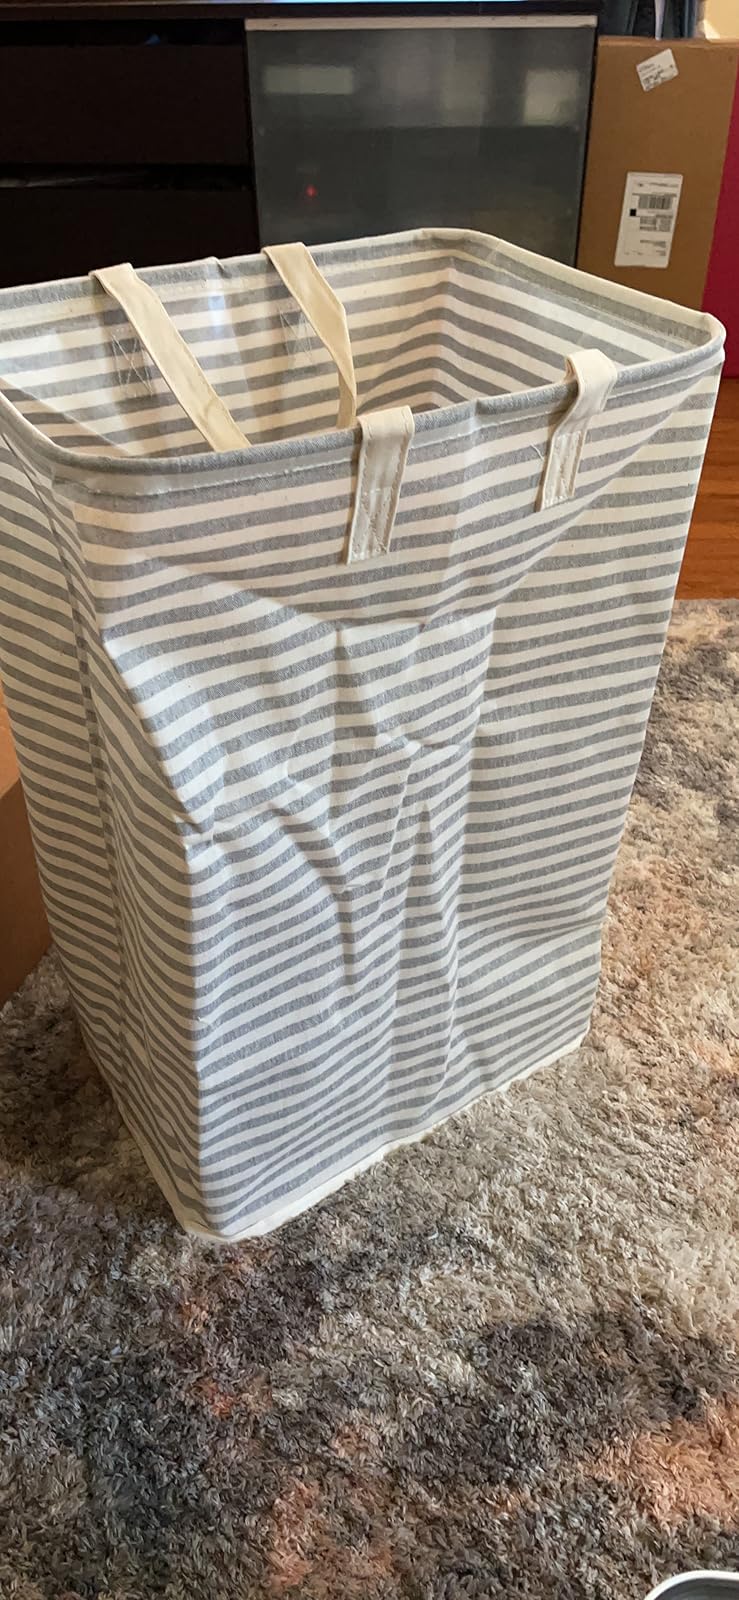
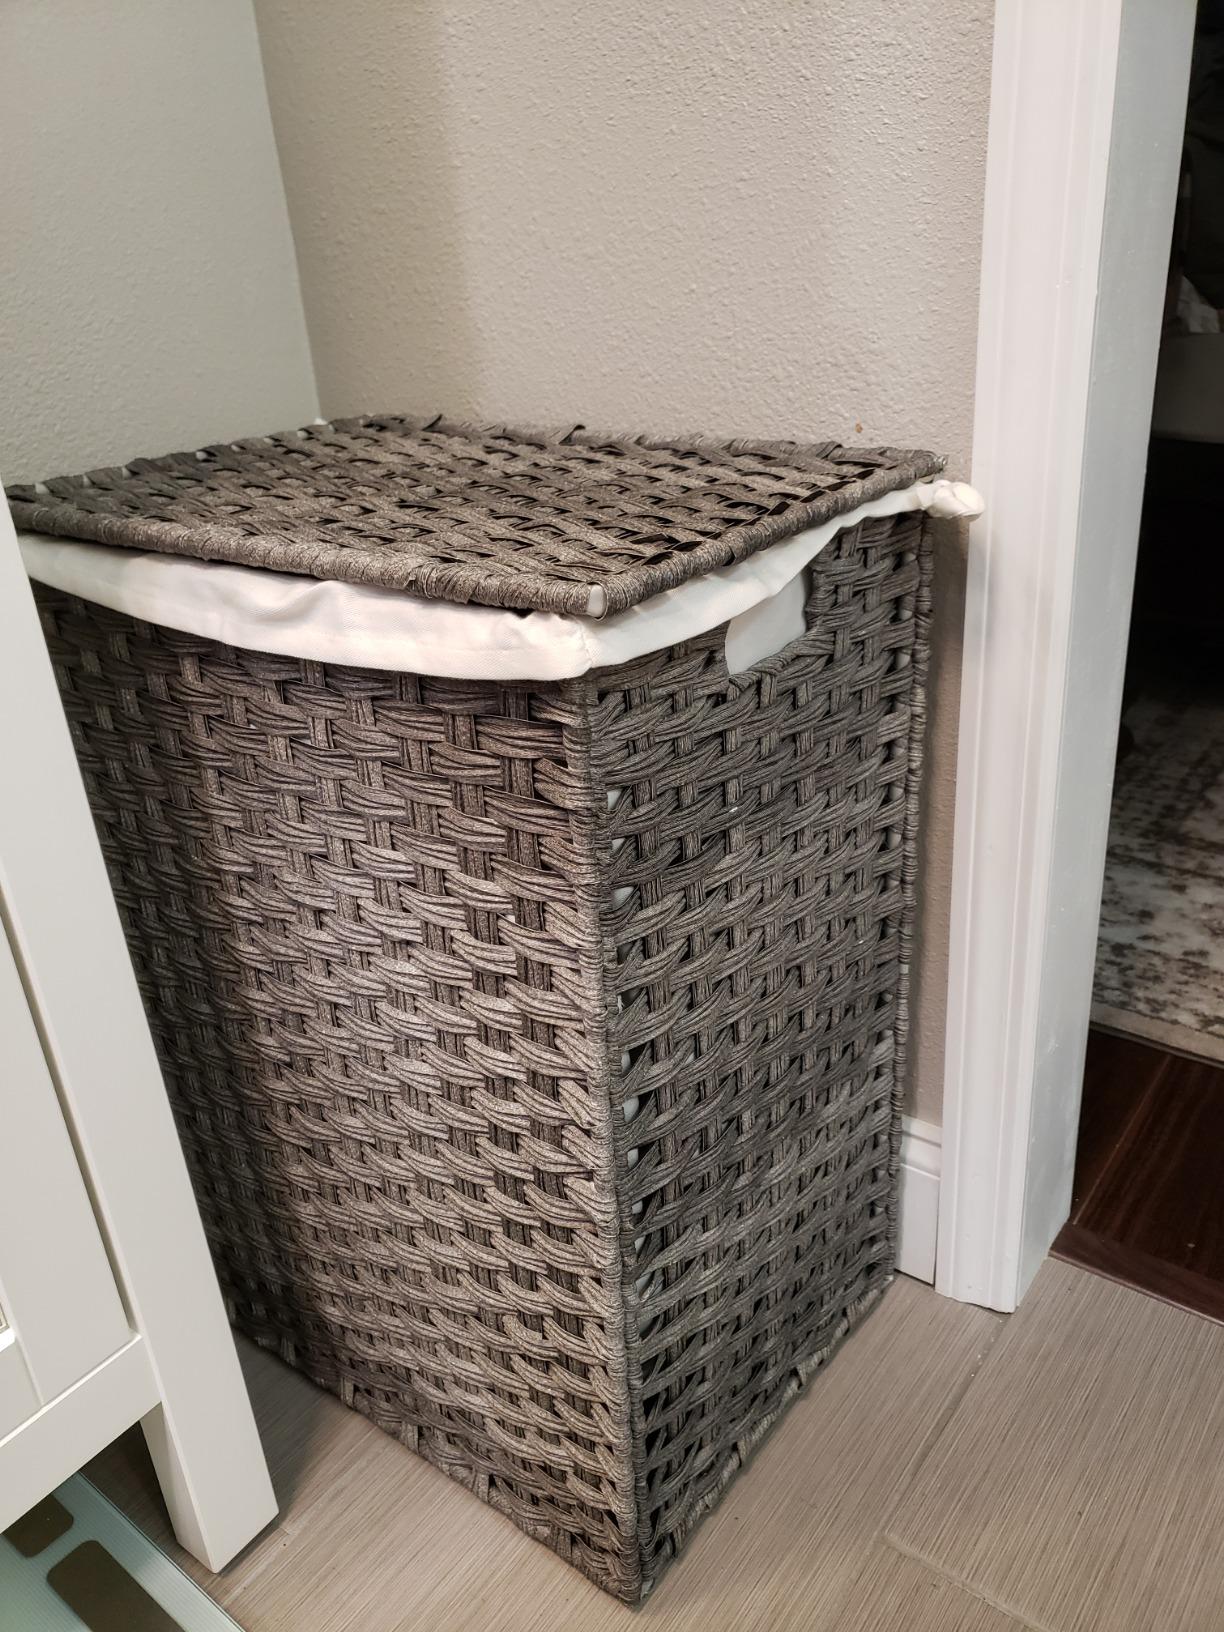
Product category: items_hamper
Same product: no